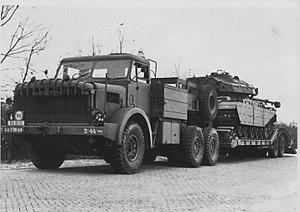
Un Transporteur de char est un véhicule militaire lourd adapté en puissance et en aménagement de portage pour transporter des chars de combat.
La société John I. Thornycroft & Company Limited a été un constructeur anglais de plusieurs moyens de transports, bateaux, camions, autobus et automobiles, spécialiste des moteurs à vapeur. Les entreprises Thornycroft Steam Carriage and Van Company ont été présentes sur le marché de 1896 à 1961, date à laquelle la so